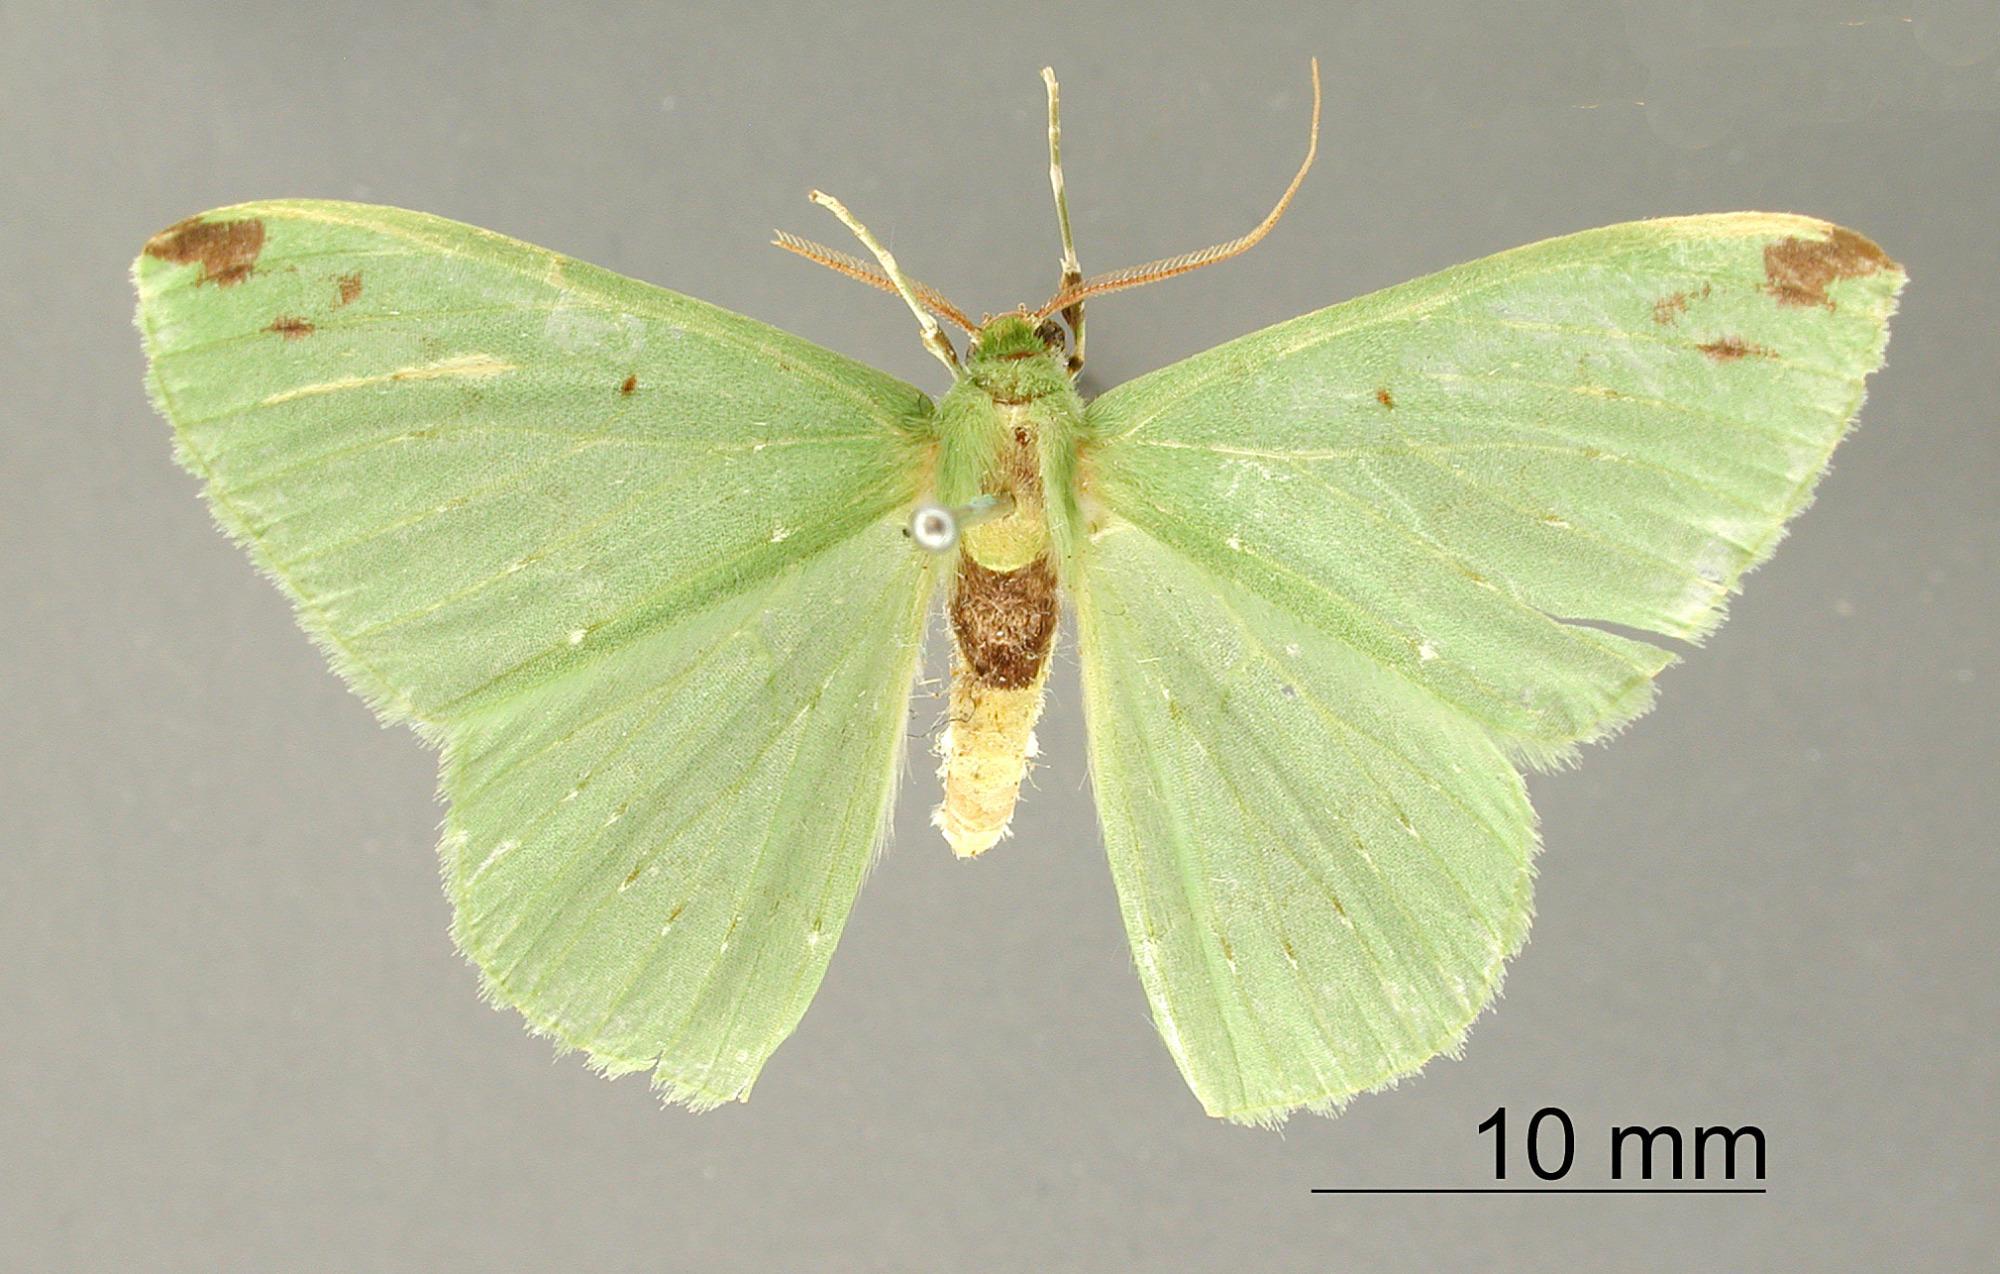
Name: Achlora erina
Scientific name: Achlora erina Dognin, 1896
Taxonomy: Animalia, Arthropoda, Insecta, Lepidoptera, Geometridae, Geometrinae
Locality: Zamora, Zamora-Chinchipe, Ecuador
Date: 1893